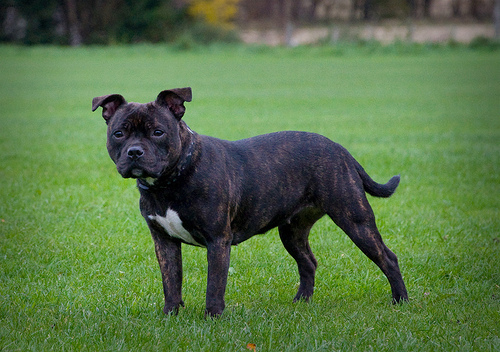
Breed: staffordshire bull terrier